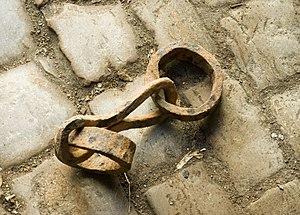
L'esclavage est un système juridique et social qui applique le droit de propriété aux individus, dits esclaves. Par opposition un individu ne faisant pas l'objet d'un tel droit de propriété est dit libre. Le propriétaire d'un esclave est quant à lui appelé maître. Défini comme un « outil animé » par Aristote, l’esclave se distingue du serf, du captif ou du forçat par l'absence d'une personnalité juridique propre. Des règles variables selon le pays et l’époque considérés, fixent les conditions par lesquelles on devient esclave ou on cesse de l'être, quelles limitations s'imposent au maître, quelles marges de liberté et protection légale l'esclave conserve, quelle humanité on lui reconnaît, etc. L'affranchissement d'un esclave fait de lui un affranchi, qui a un statut proche de celui de l'individu ordinaire.
L'esclavage dans la Rome antique fait référence à la condition des non-libres, considérés juridiquement comme des meubles.